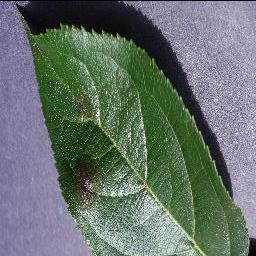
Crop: apple
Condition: scab